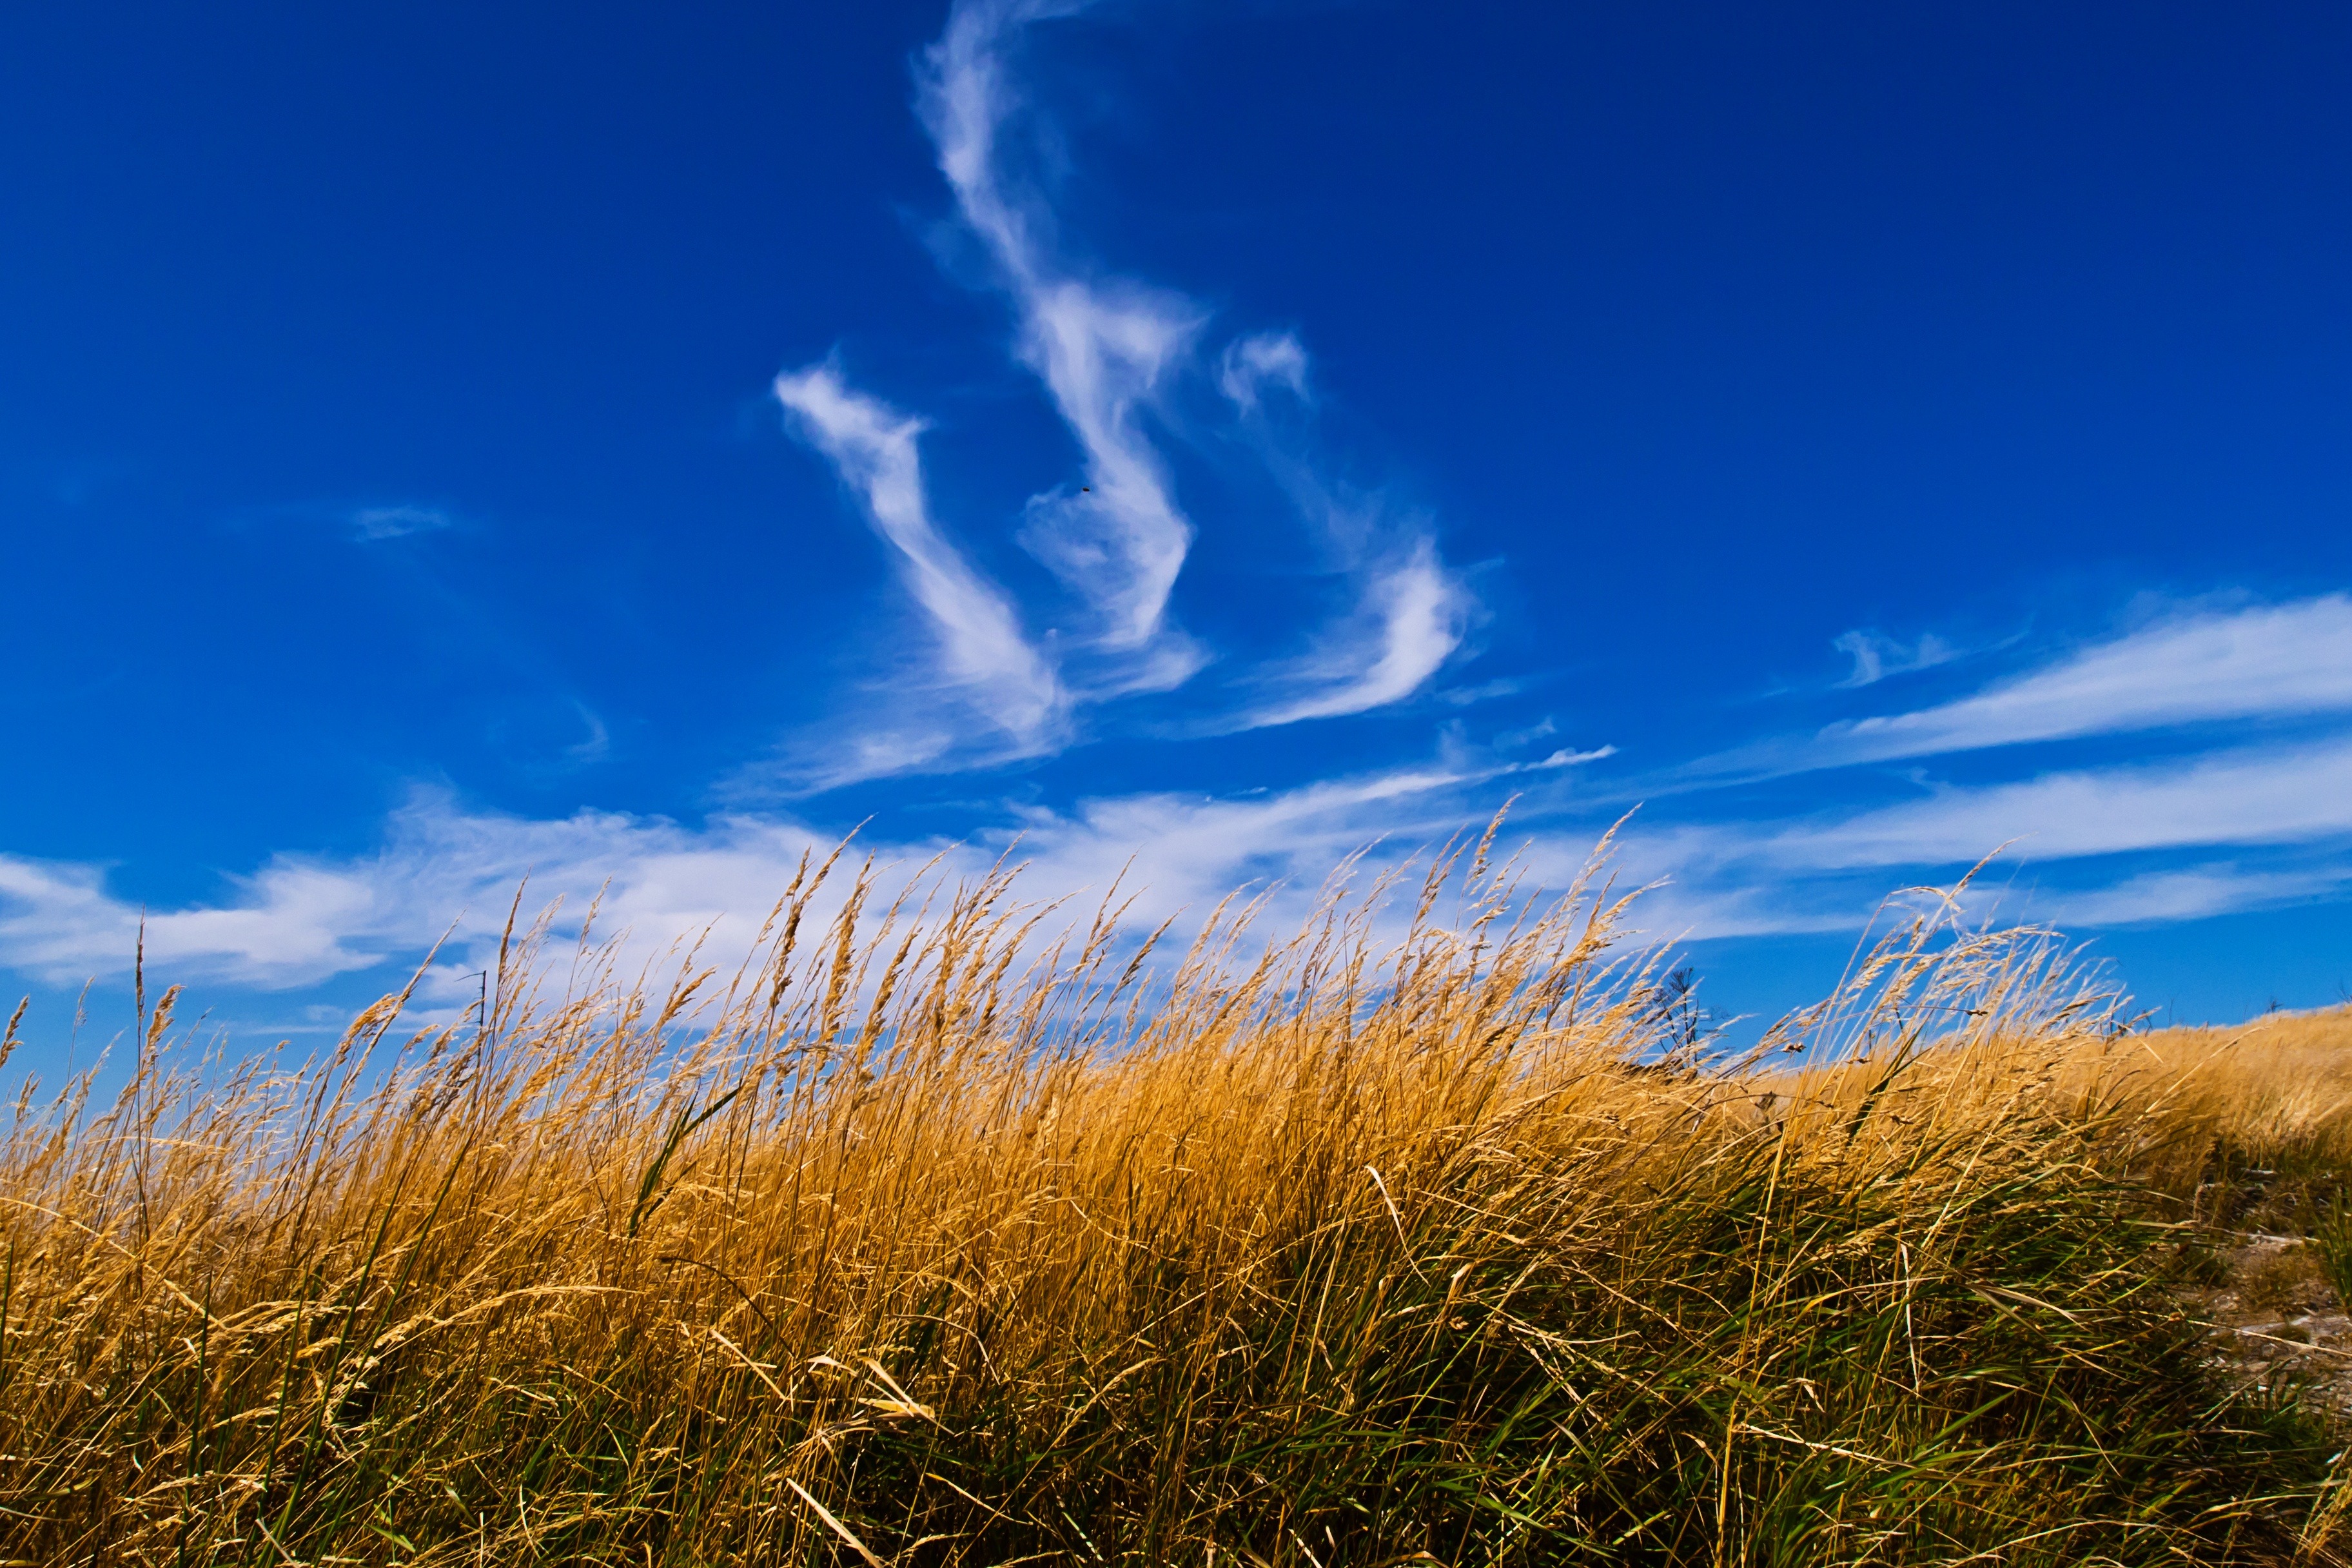
landscape, sea, nature, grass, horizon, cloud, plant, sky, sunset, field, meadow, prairie, sunlight, morning, hill, flower, summer, agriculture, plain, grassland, habitat, ecosystem, steppe, rural area, polyana, meteorological phenomenon, natural environment, grass family